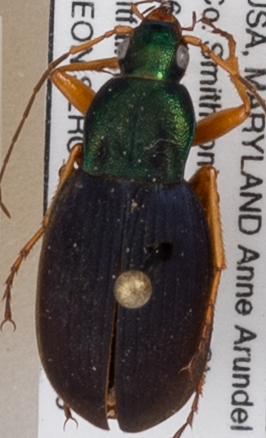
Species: Chlaenius aestivus
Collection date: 2019-07-25
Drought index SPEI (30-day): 0.074
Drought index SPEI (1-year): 1.69
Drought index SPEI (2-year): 1.69